Adam Tafralis

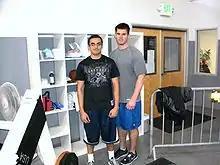
Tafralis (right) in 2009

Adam Gregory Tafralis (born August 30, 1983) is a former professional gridiron football quarterback. He was signed by the Indianapolis Colts as an undrafted free agent in 2008. He played college football at San Jose State University.